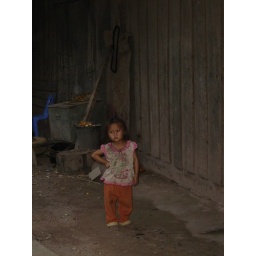
A little girl stands beside the road watching us.